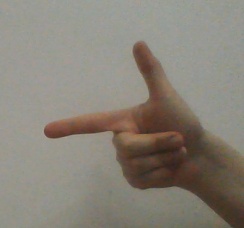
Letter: yaa